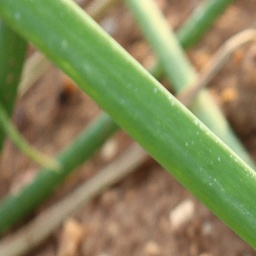
Label: healthy